Battle of Beaver Dam Creek

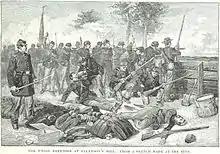
Union defenses at Ellerson's Mill

Lee's intricate plan went awry immediately. Jackson's men, fatigued from their recent campaign and lengthy march, ran at least four hours behind schedule. By 3 p.m., A.P. Hill grew impatient and began his attack without orders. Hill's division, minus Brig. Gen Lawrence O'Bryan Branch's brigade, which was placed off to the north to link up with Jackson, entered Mechanicsville and skirmished with George McCall's Union division, deployed around the town. McCall fell back to an easily defensible spot on the opposite side of Beaver Dam Creek. There, the brigades of Brig. Gen John F. Reynolds and Brig. Gen Truman Seymour dug in, with Brig. Gen George G. Meade's brigade placed behind them in reserve, Reynolds' brigade to the north and Seymour's to the south. On Reynolds' right, the divisions of Brig. Gen George Morell and Brig. Gen George Sykes formed a semicircle. Supporting the roughly 26,000 Union infantrymen were 32 artillery pieces. There, 14,000 well entrenched infantry, supported by 32 guns in six batteries, repulsed repeated Confederate attacks with substantial casualties.